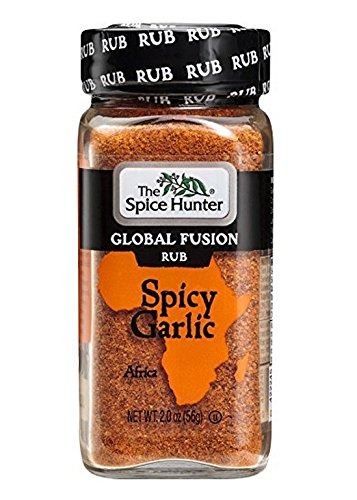
Item Name: Spice Hunter Rub Spcy Garlic Glbl Fsn
Value: 6.0
Unit: Fl Oz

Price: 4.98